My Way Home (1965 film)

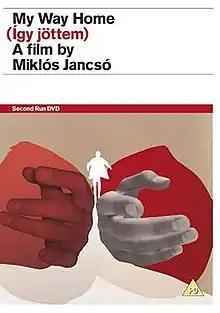
DVD cover

My Way Home is a 1965 Hungarian drama film directed by Miklós Jancsó.